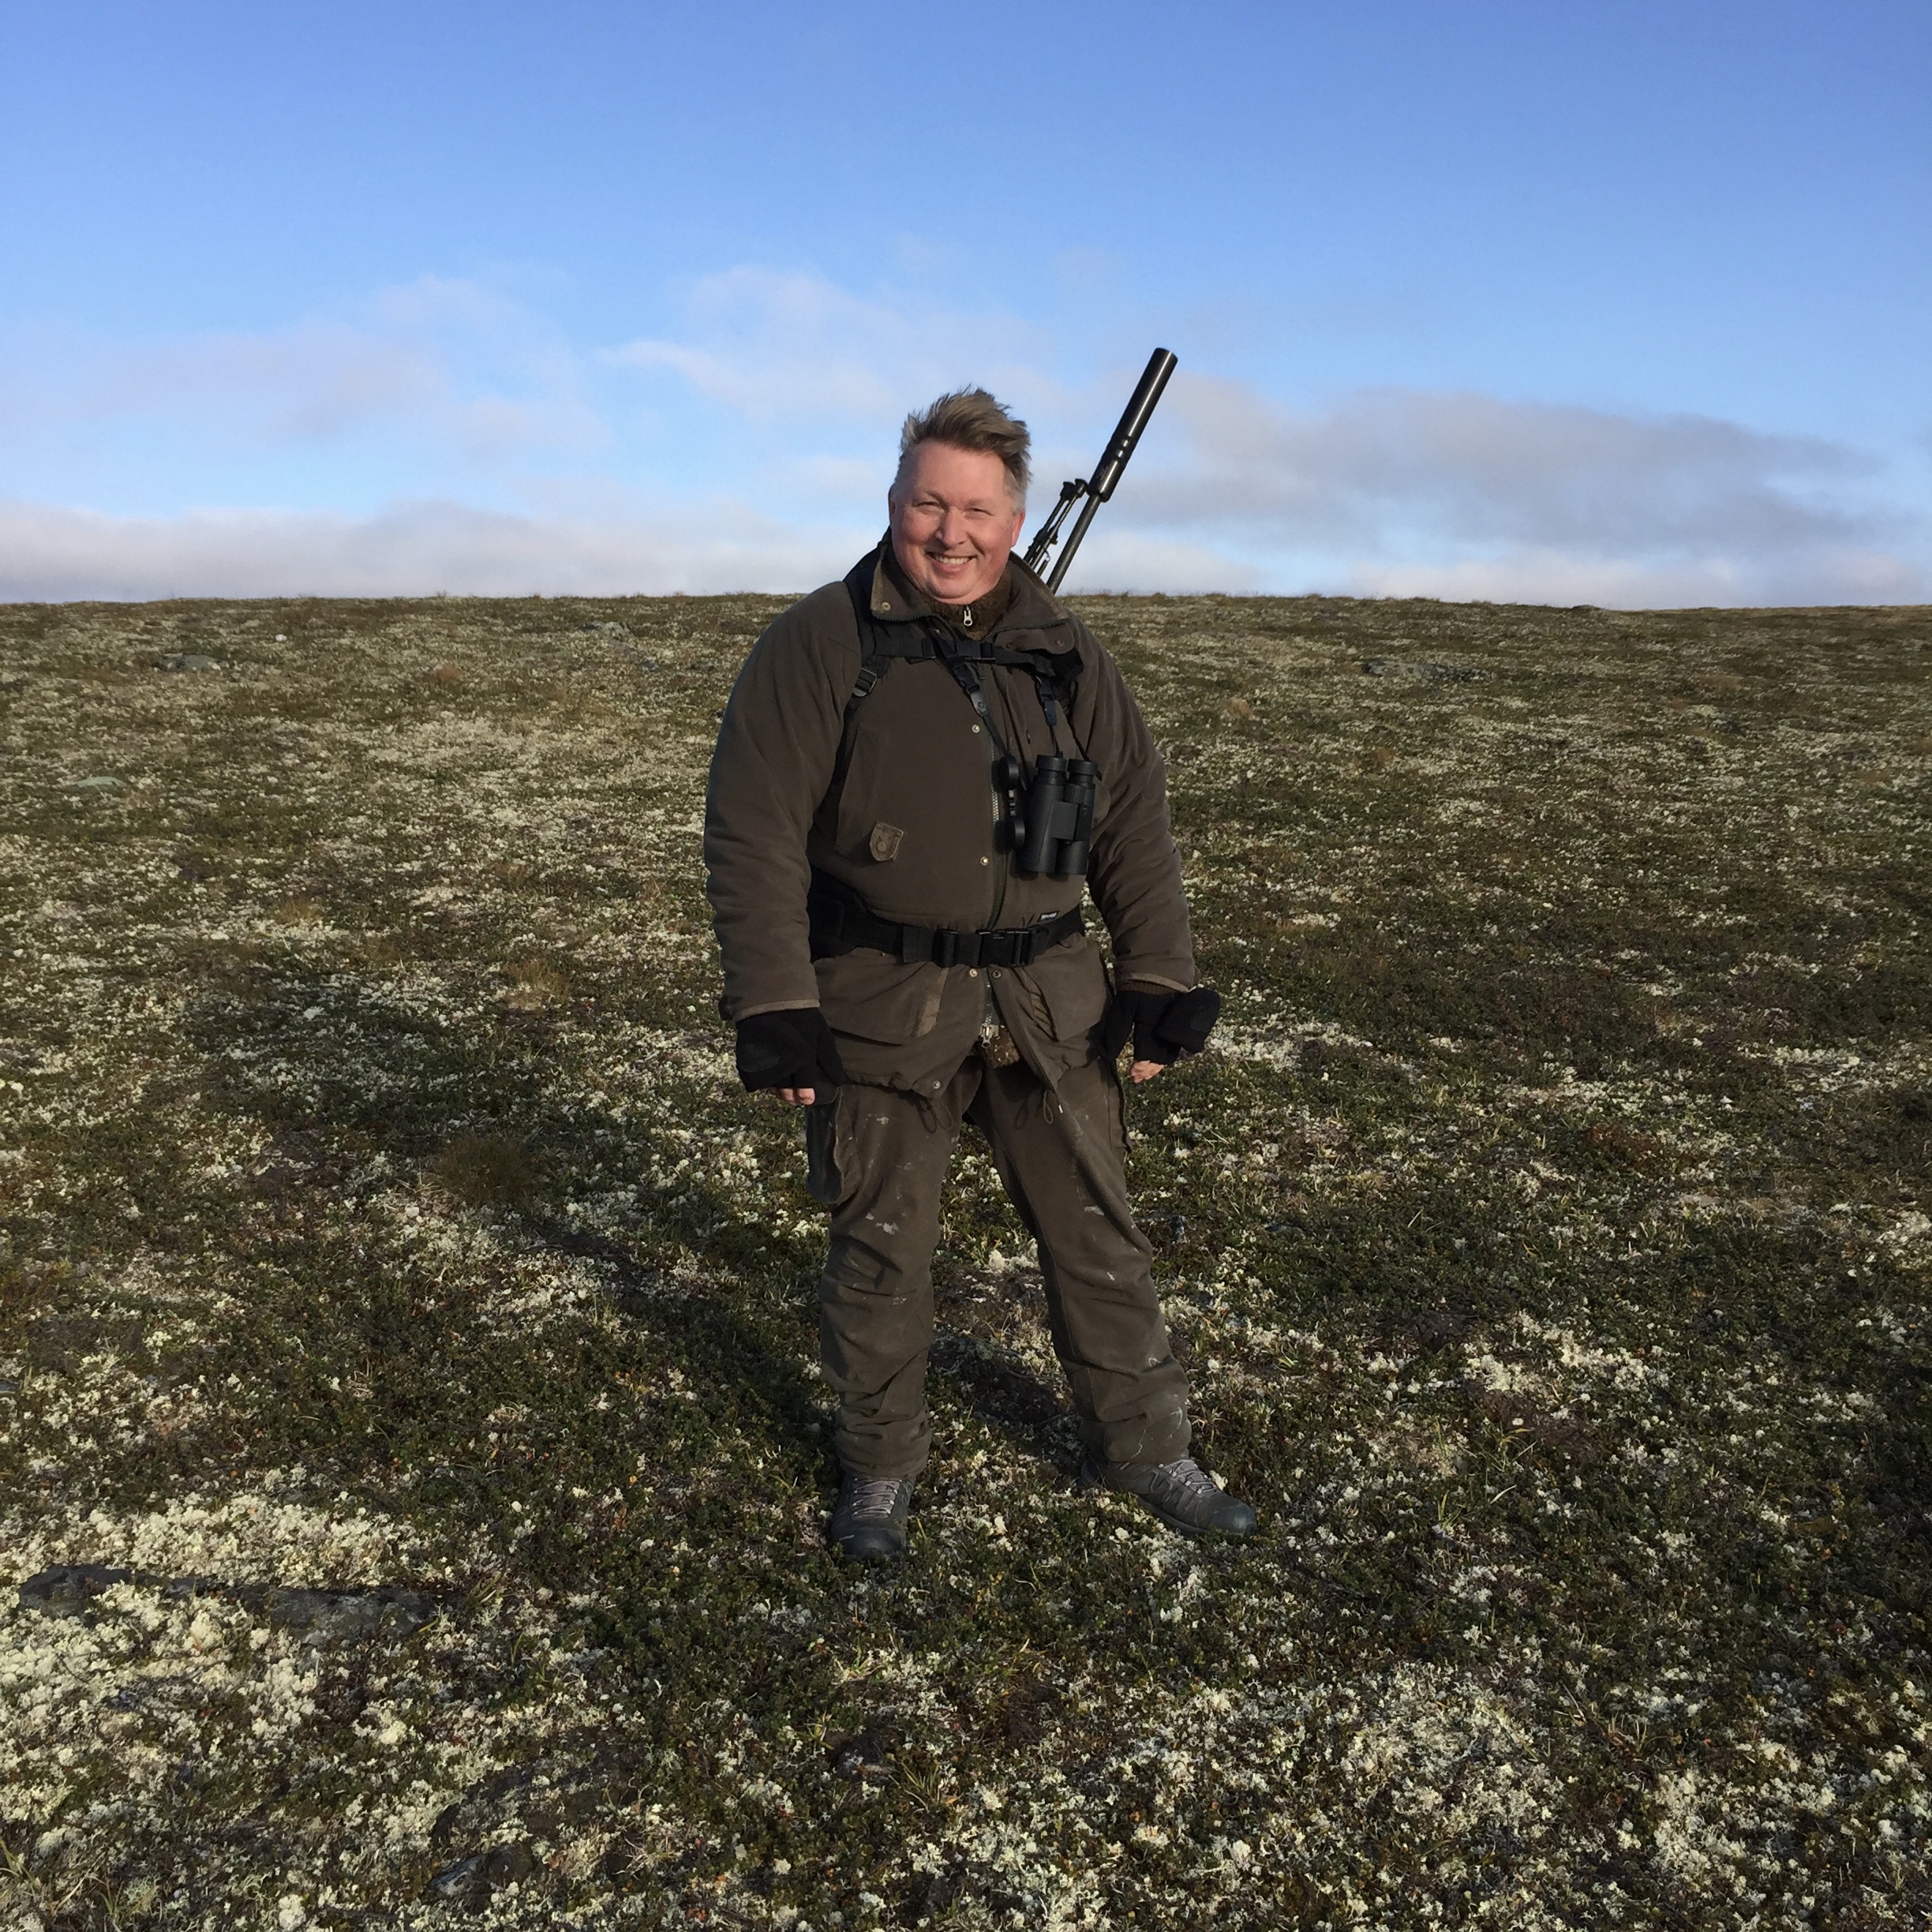
deer, hunting, ecoregion, steppe, recreation, fell, shooting, landscape, grassland, shotgun, soldier, gamekeeper, shooting sport, tundra